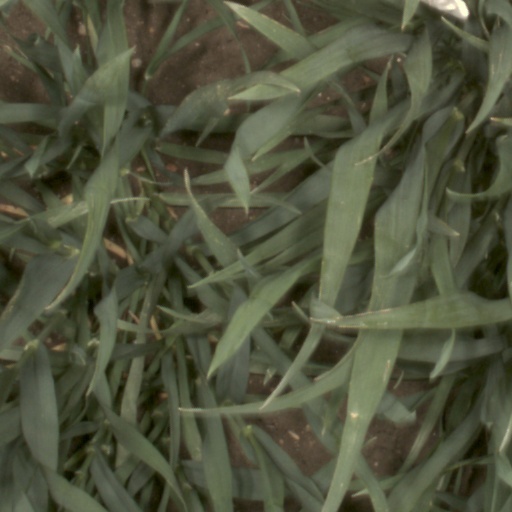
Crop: wheat